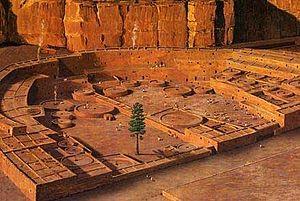
Chaco Canyon est un ensemble de près de 3 600 sites archéologiques appartenant à la culture anasazi, situé au sud-ouest des États-Unis dans l'État du Nouveau-Mexique. Il connut son apogée du IXᵉ au XIIIᵉ siècle et fut un carrefour commercial et une place religieuse importante. Il devint monument national américain en 1907 puis National Historical Park. Aujourd'hui, Chaco Canyon est classé au patrimoine de l'Humanité de l'UNESCO. Il représente le plus important site archéologique précolombien au nord du Mexique.
Pueblo Bonito est une ruine anasazie du comté de San Juan, dans le Nouveau-Mexique, aux États-Unis. Elle est protégée au sein du Chaco Culture National Historical Park.